Mimic poison frog

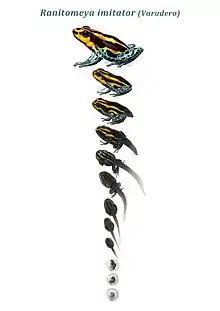

The reproductive and parental care behaviors exhibited by this species have been of great interest to a variety of researchers, namely because "R. imitator" is the first amphibian to show evidence of monogamy, and because it independently evolved biparental care. Further, the occurrence of both of these factors supports the hypothesis that biparental care favors the evolution of monogamy, for which evidence has previously been restricted to other groups of vertebrates. The parental care provided to "R. imitator" offspring has been demonstrated to be vital for offspring growth and success.